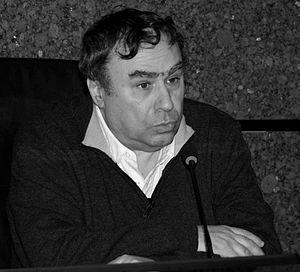
Benjamin Stora, né le 2 décembre 1950 à Constantine en Algérie, est un historien français, professeur à l'université Paris-XIII et inspecteur général de l'Éducation nationale de septembre 2013 à juin 2018. Ses recherches portent sur l'histoire de l'Algérie et notamment la guerre d'Algérie, et plus largement sur l'histoire du Maghreb contemporain, ainsi que sur l'Empire colonial français et l'immigration en France. Il assure la présidence du conseil d'orientation de la Cité nationale de l'histoire de l'immigration depuis août 2014, et fait partie du conseil d'administration de l'Office français de l'immigration et de l'intégration.